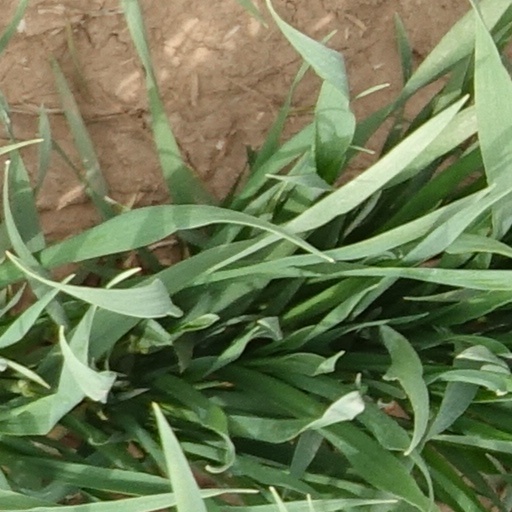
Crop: wheat